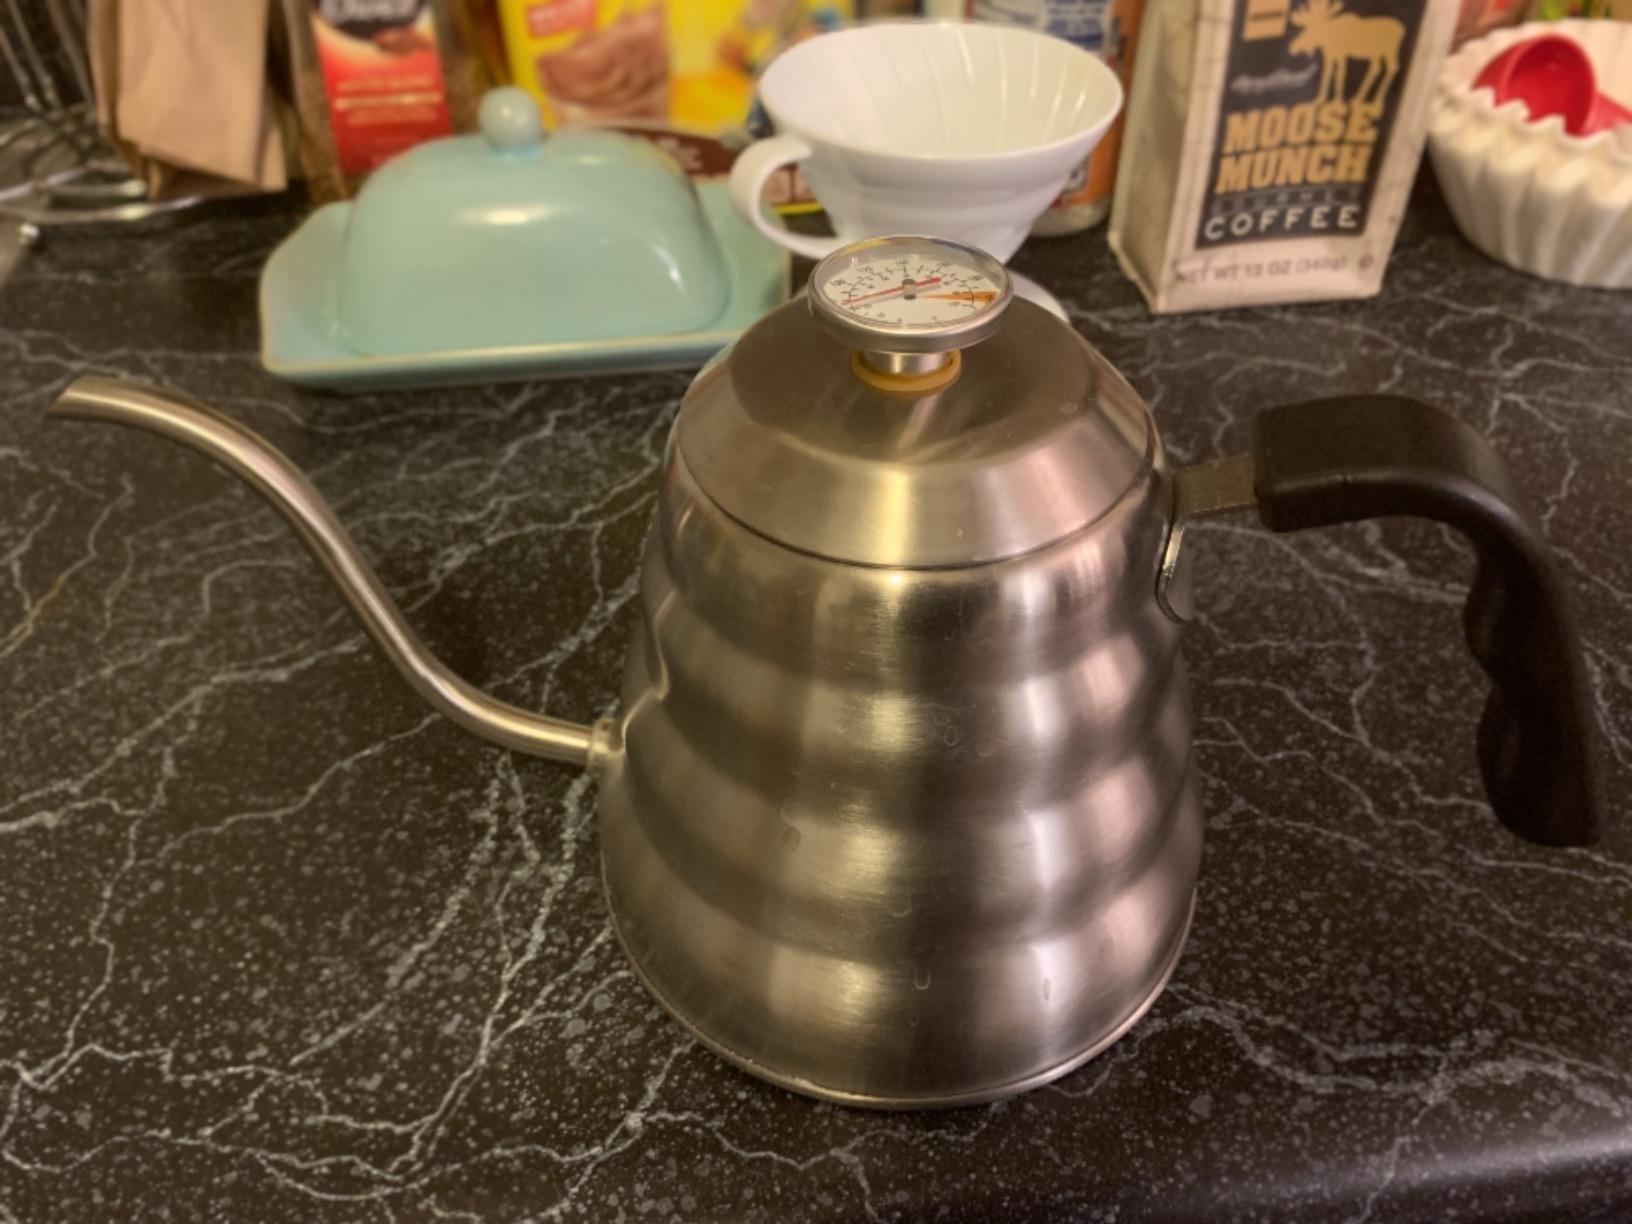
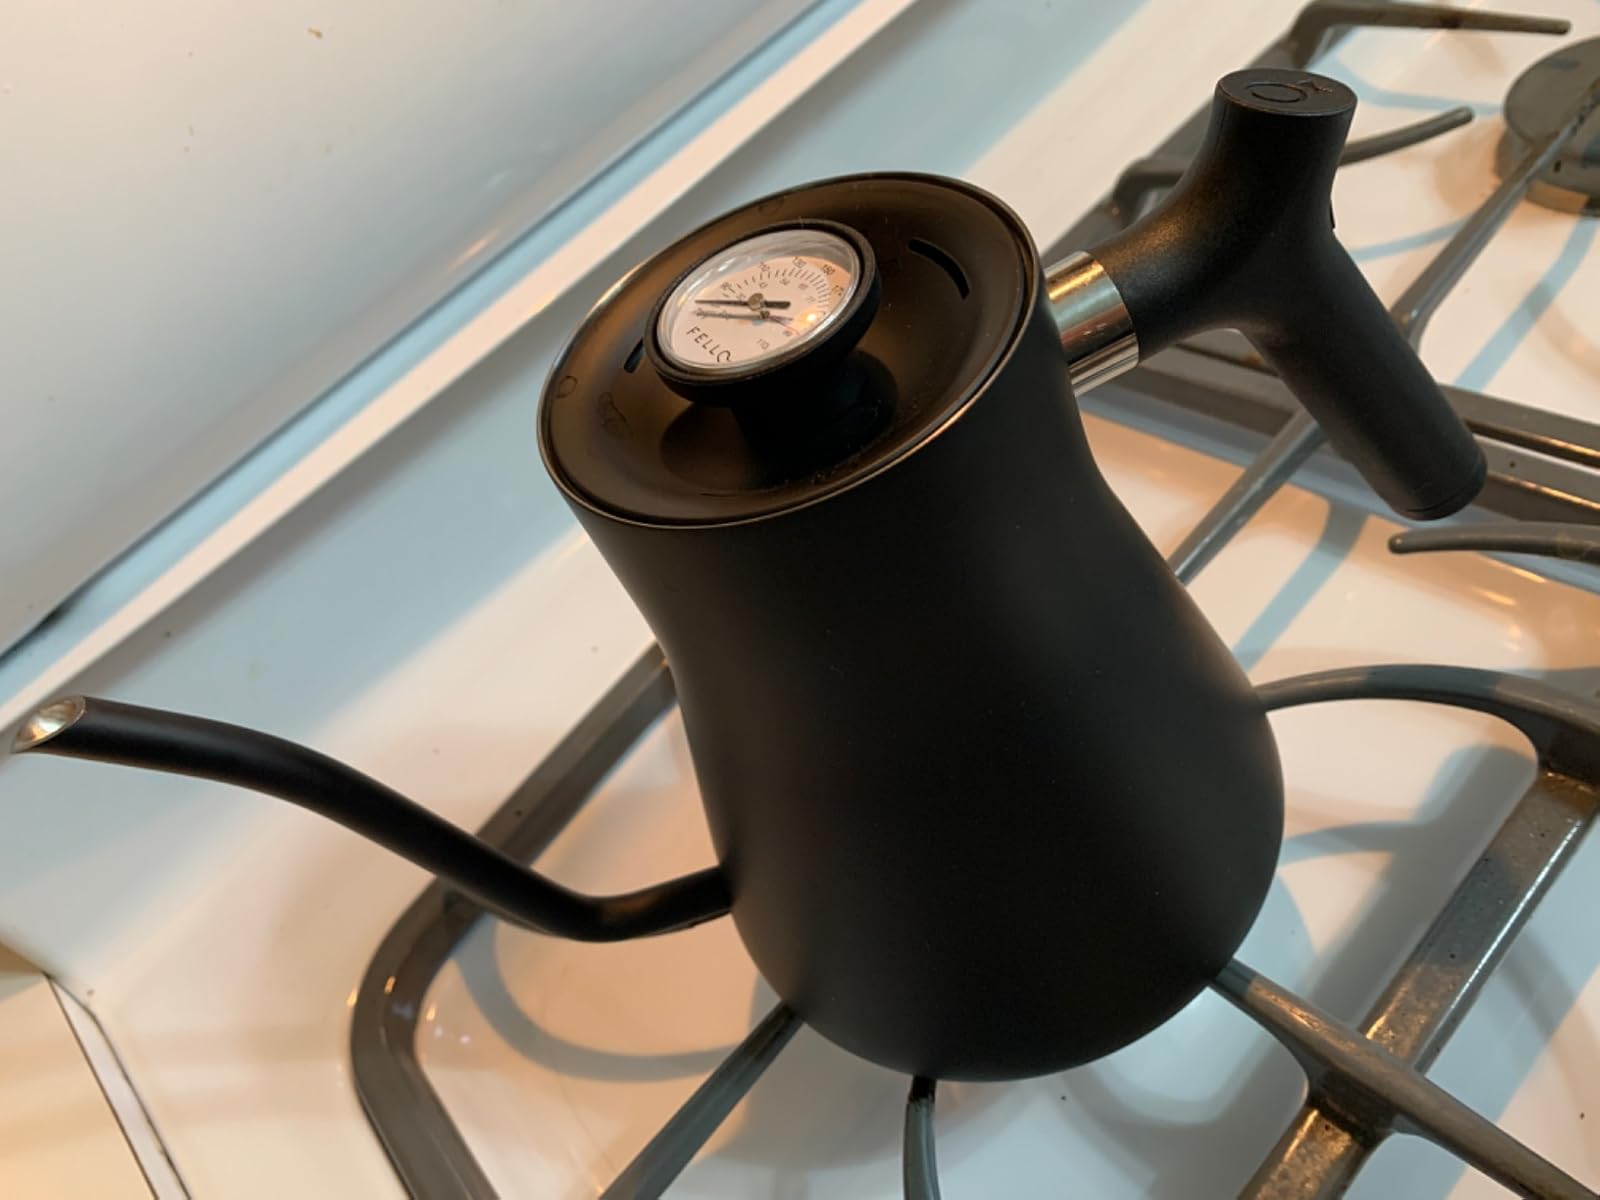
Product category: items_kettle
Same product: no